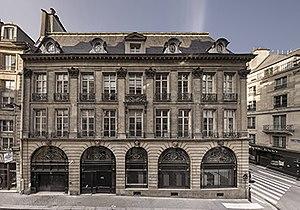
Le Centre allemand d’histoire de l’art - DFK Paris est un institut de recherche indépendant en histoire de l'art. Situé en France au cœur de la capitale Paris, il se conçoit comme un lieu d'échange scientifique international.